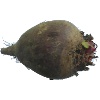
Label: beetroot